Pope Pius XII

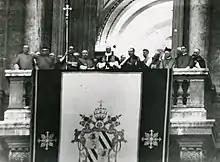
Pope Pius XII appears on the central loggia after his election on 2 March 1939.

Pacelli presided as Papal Legate over the International Eucharistic Congress in Buenos Aires, Argentina on 10–14 October 1934, and in Budapest on 25–30 May 1938. At this time, antisemitic laws were in the process of being formulated in Hungary. Pacelli made reference to the Jews "whose lips curse [Christ] and whose hearts reject him even today". This traditional adversarial relationship with Judaism would be reversed in "Nostra aetate" issued during the Second Vatican Council. According to Joseph Bottum, Pacelli in 1937 "warned A. W. Klieforth, that Hitler was 'an untrustworthy scoundrel and fundamentally wicked person', to quote Klieforth, who also wrote that Pacelli 'did not believe Hitler capable of moderation, and ... fully supported the German bishops in their anti-Nazi stand'. This was matched with the discovery of Pacelli's anti-Nazi report, written the following year for President Roosevelt and filed with Ambassador Joseph P. Kennedy Sr., which declared that the church regarded compromise with the Third Reich as 'out of the question'."